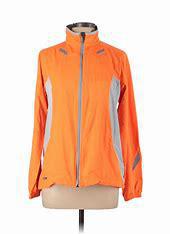
Brand: Saucony
Model: 100